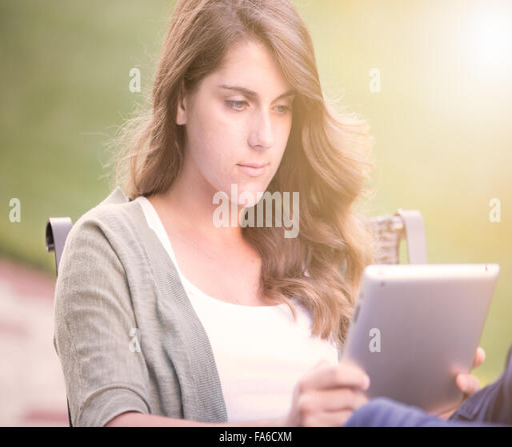
teenage girl reading on a tablet